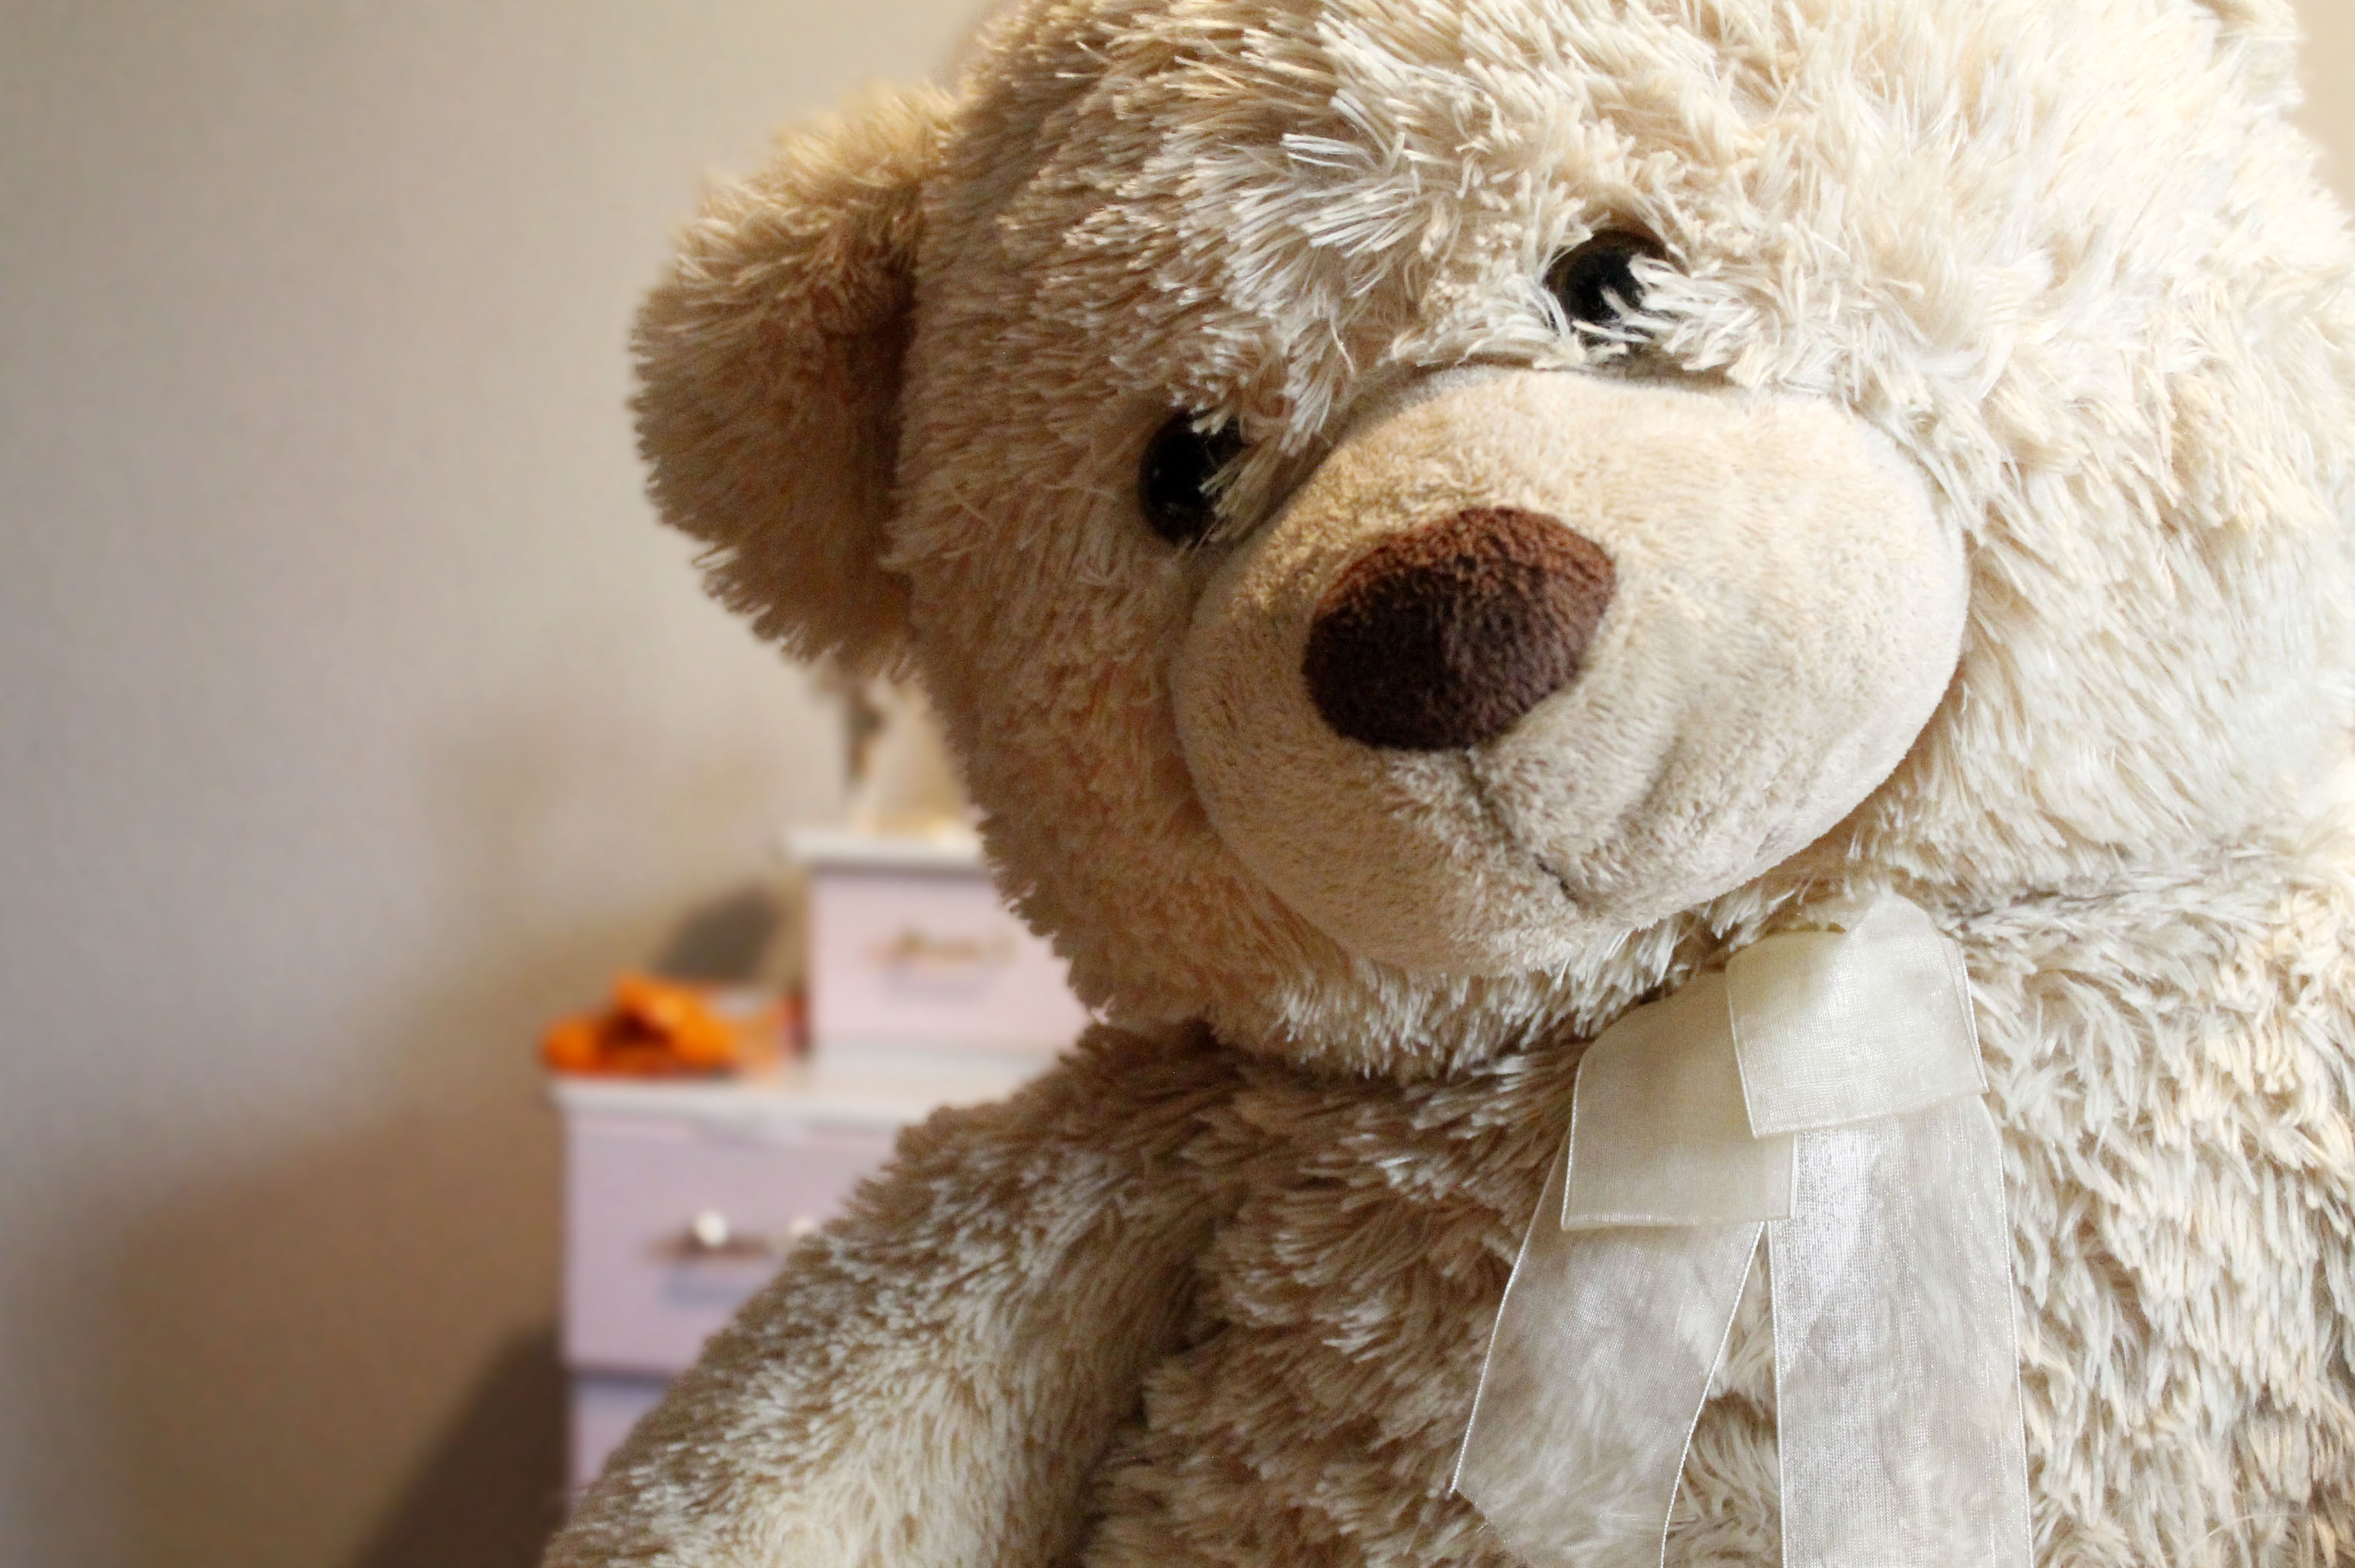
toy, teddy bear, textile, plush, stuffed toy